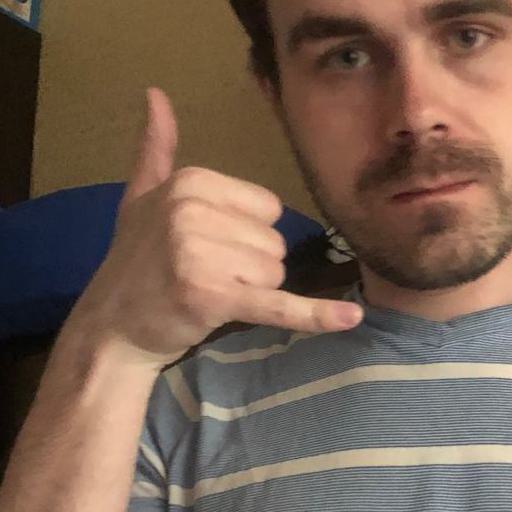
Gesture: call